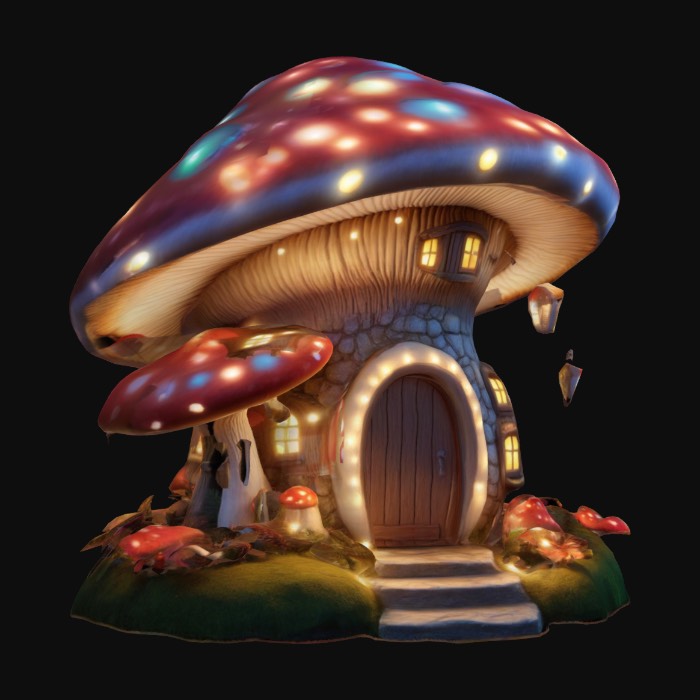
미적 점수 (1~10점): 8